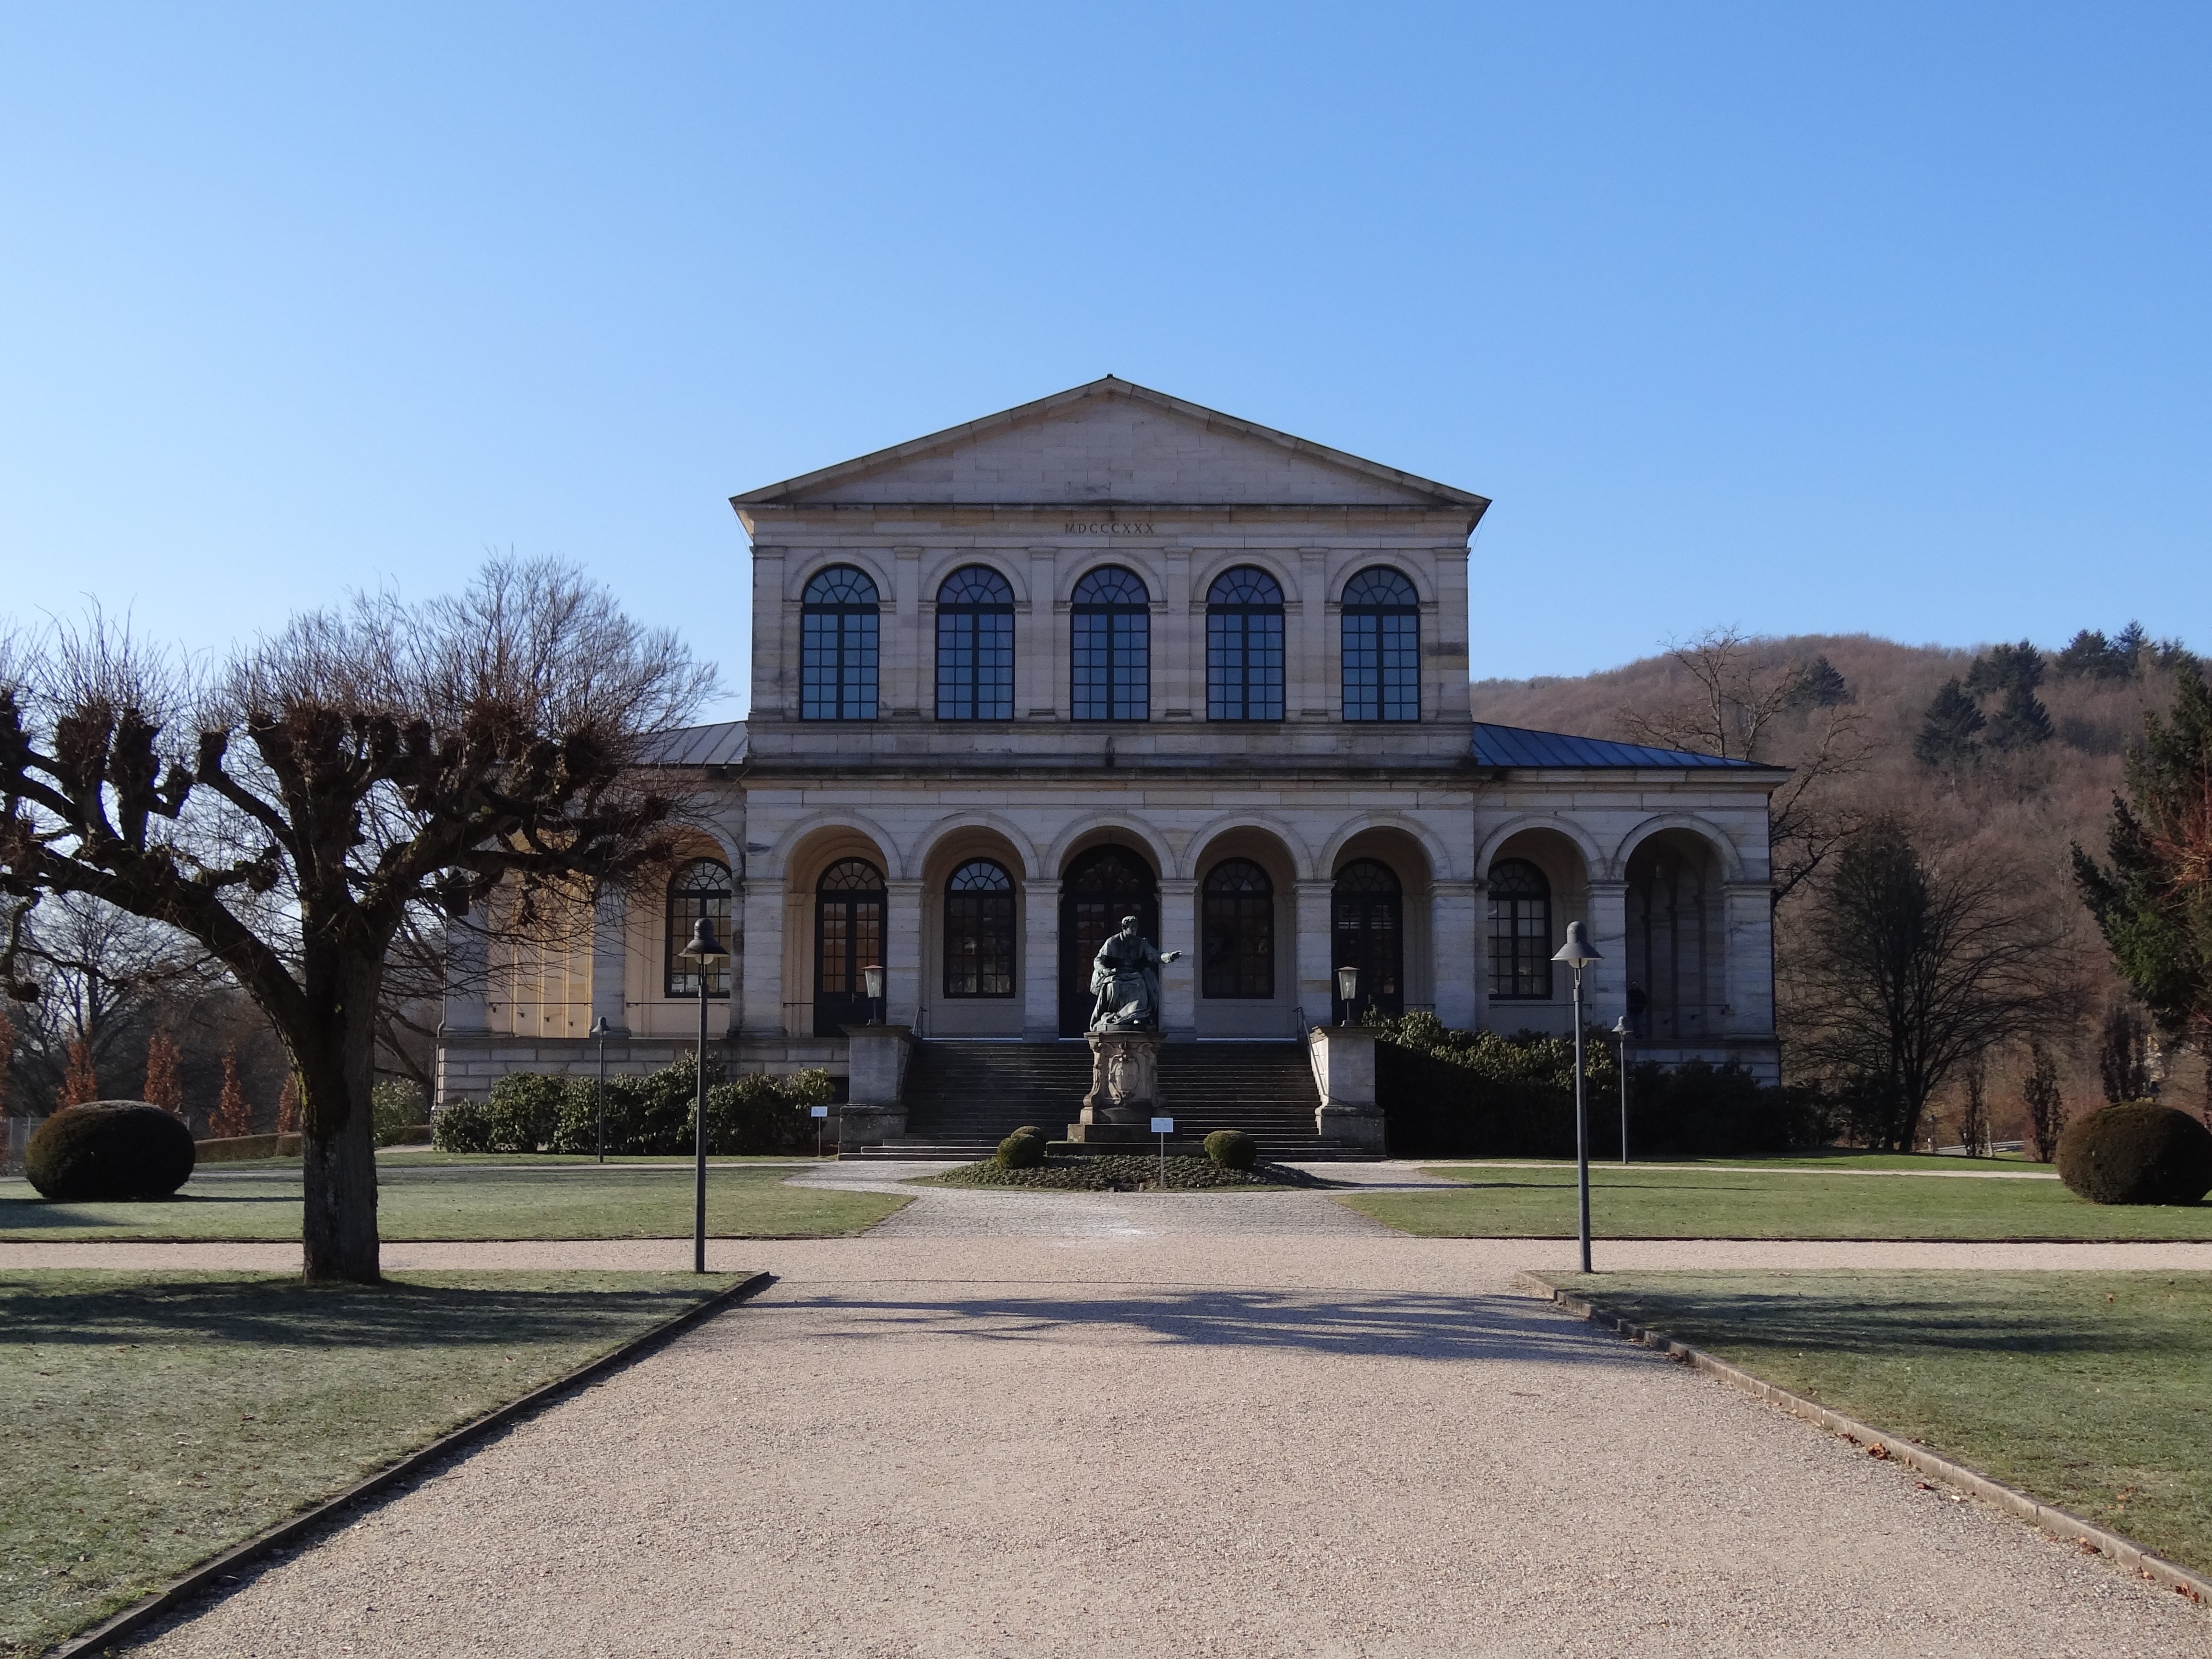
landscape, architecture, building, palace, statue, autumn, castle, church, chapel, place of worship, memorial, monastery, estate, sky blue, stately home